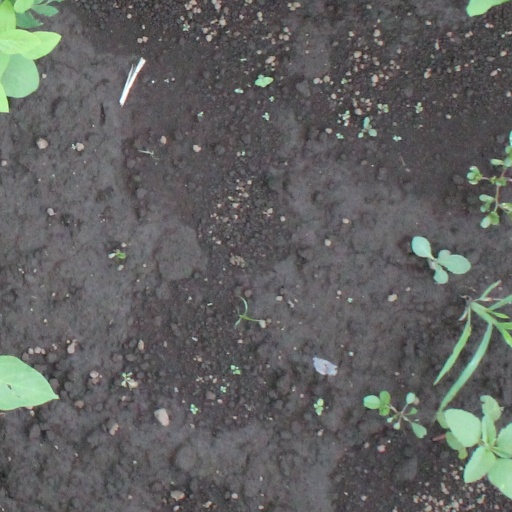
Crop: soybean